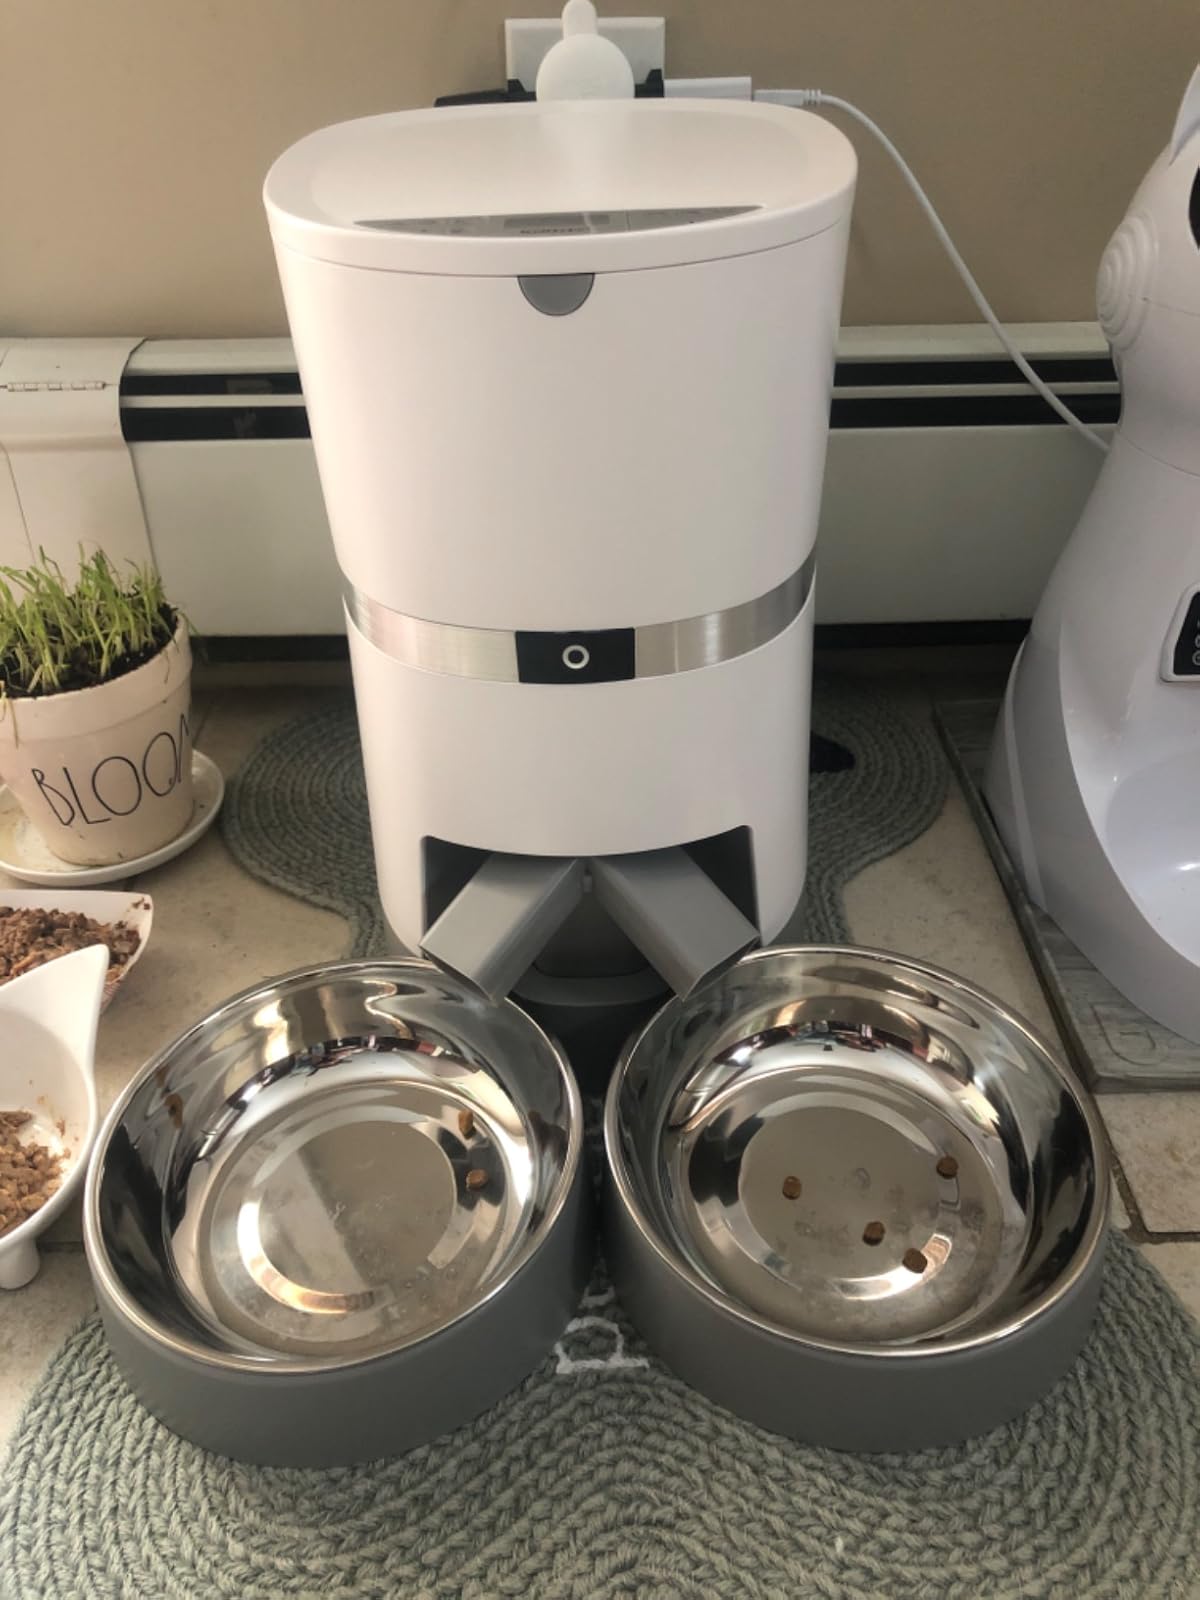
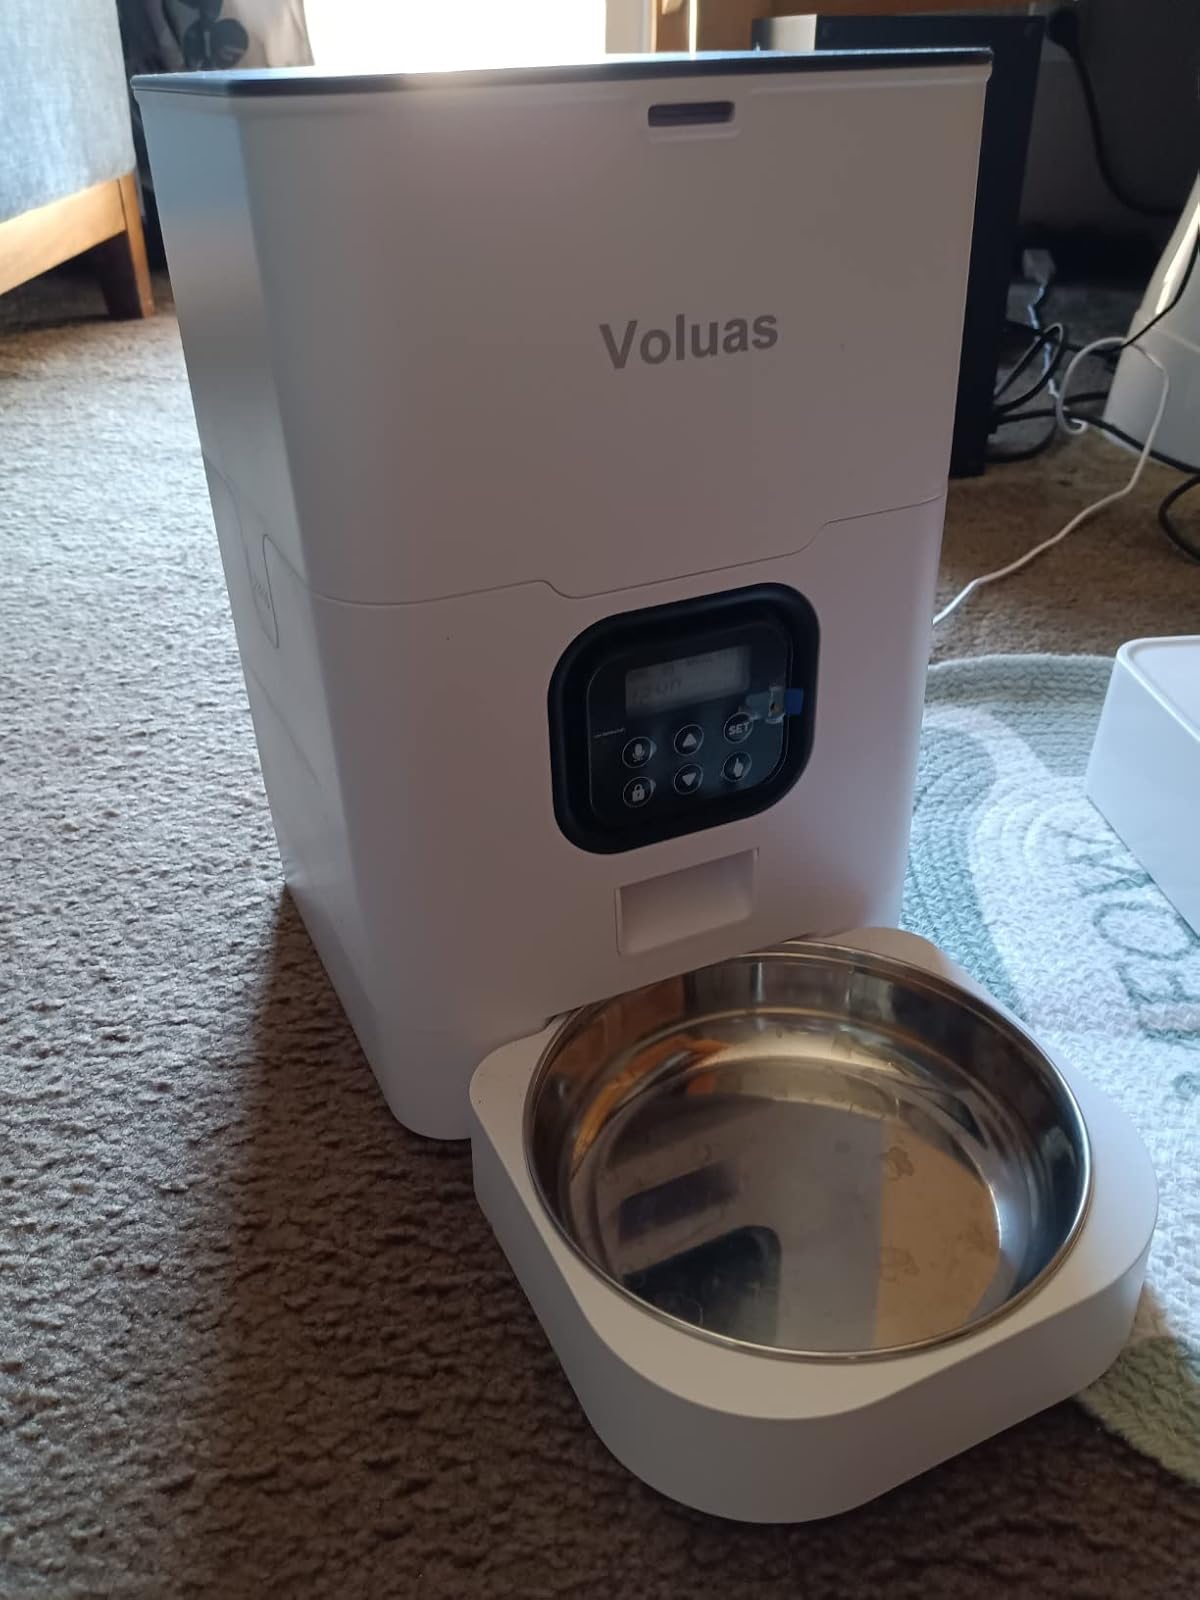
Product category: items_feeder
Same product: no